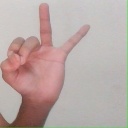
अक्षर: ण